Saft (company)

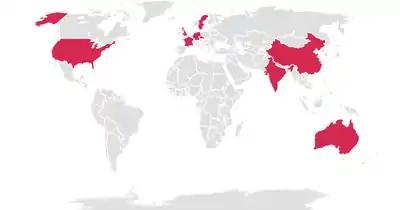
Global locations of Saft factories in 2012.

In the 1940s, Saft opened a subsidiary in the United Kingdom and, in the 1970s, one in the United States. In the 1980s, the company settled in Singapore and continued its expansion. It became the leading manufacturer of nickel-cadmium batteries both in the aviation sector and in the railway sector.